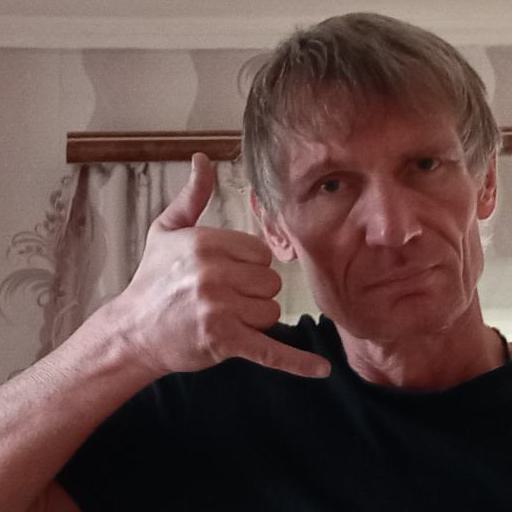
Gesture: call